Bosnia and Herzegovina national rugby union team

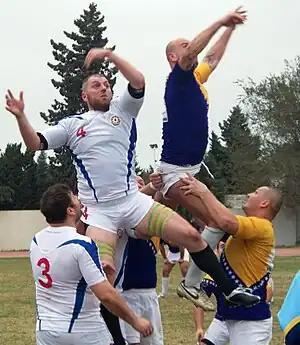
Bosnia and Herzegovina and Azerbaijan awaiting the ball in a line-out in 2009

Bosnia and Herzegovina made their international debut in November 1992 in a match against Croatia, losing 3 points to 47. They also played numerous matches during the late 1990s, including fixtures against Croatia, Luxembourg, Slovenia and Hungary before winning their first international in 2000 against Hungary, winning by one point 13-12.